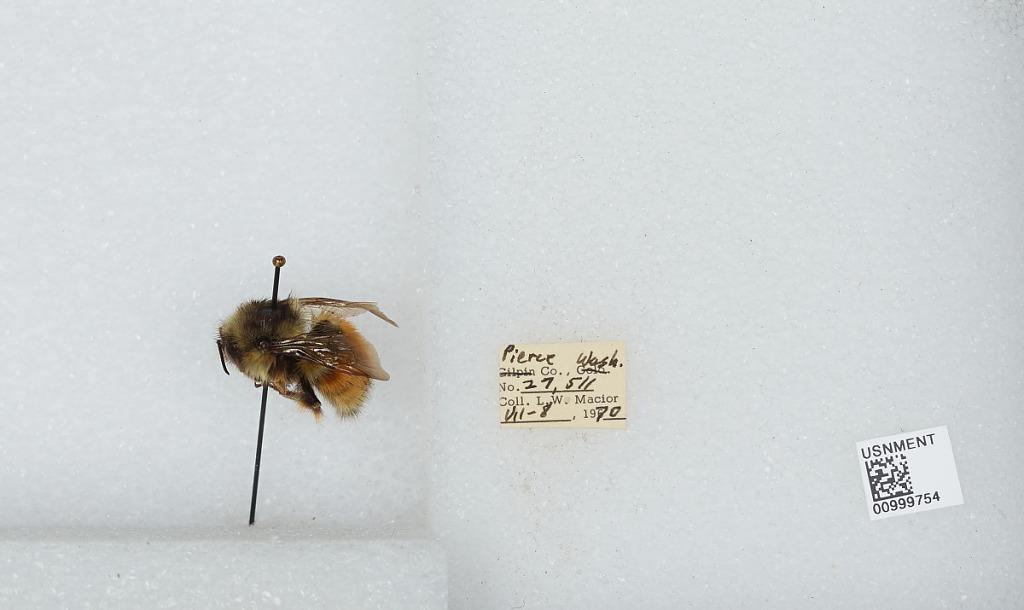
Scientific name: Bombus (Pyrobombus) melanopygus Nylander
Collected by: L. Macior
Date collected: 1970-7-8
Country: United States
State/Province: Washington
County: Pierce
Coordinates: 47.05, -122.12